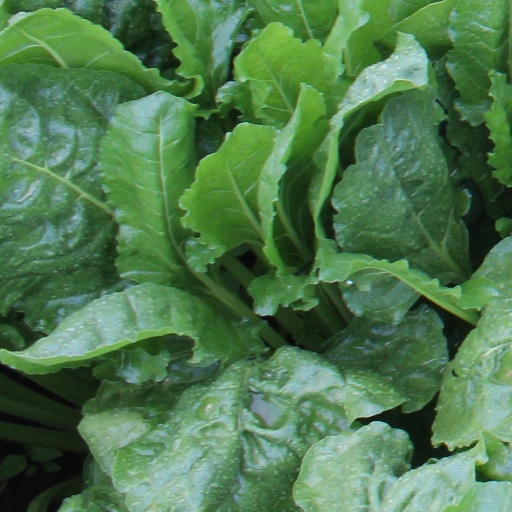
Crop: sugar beet